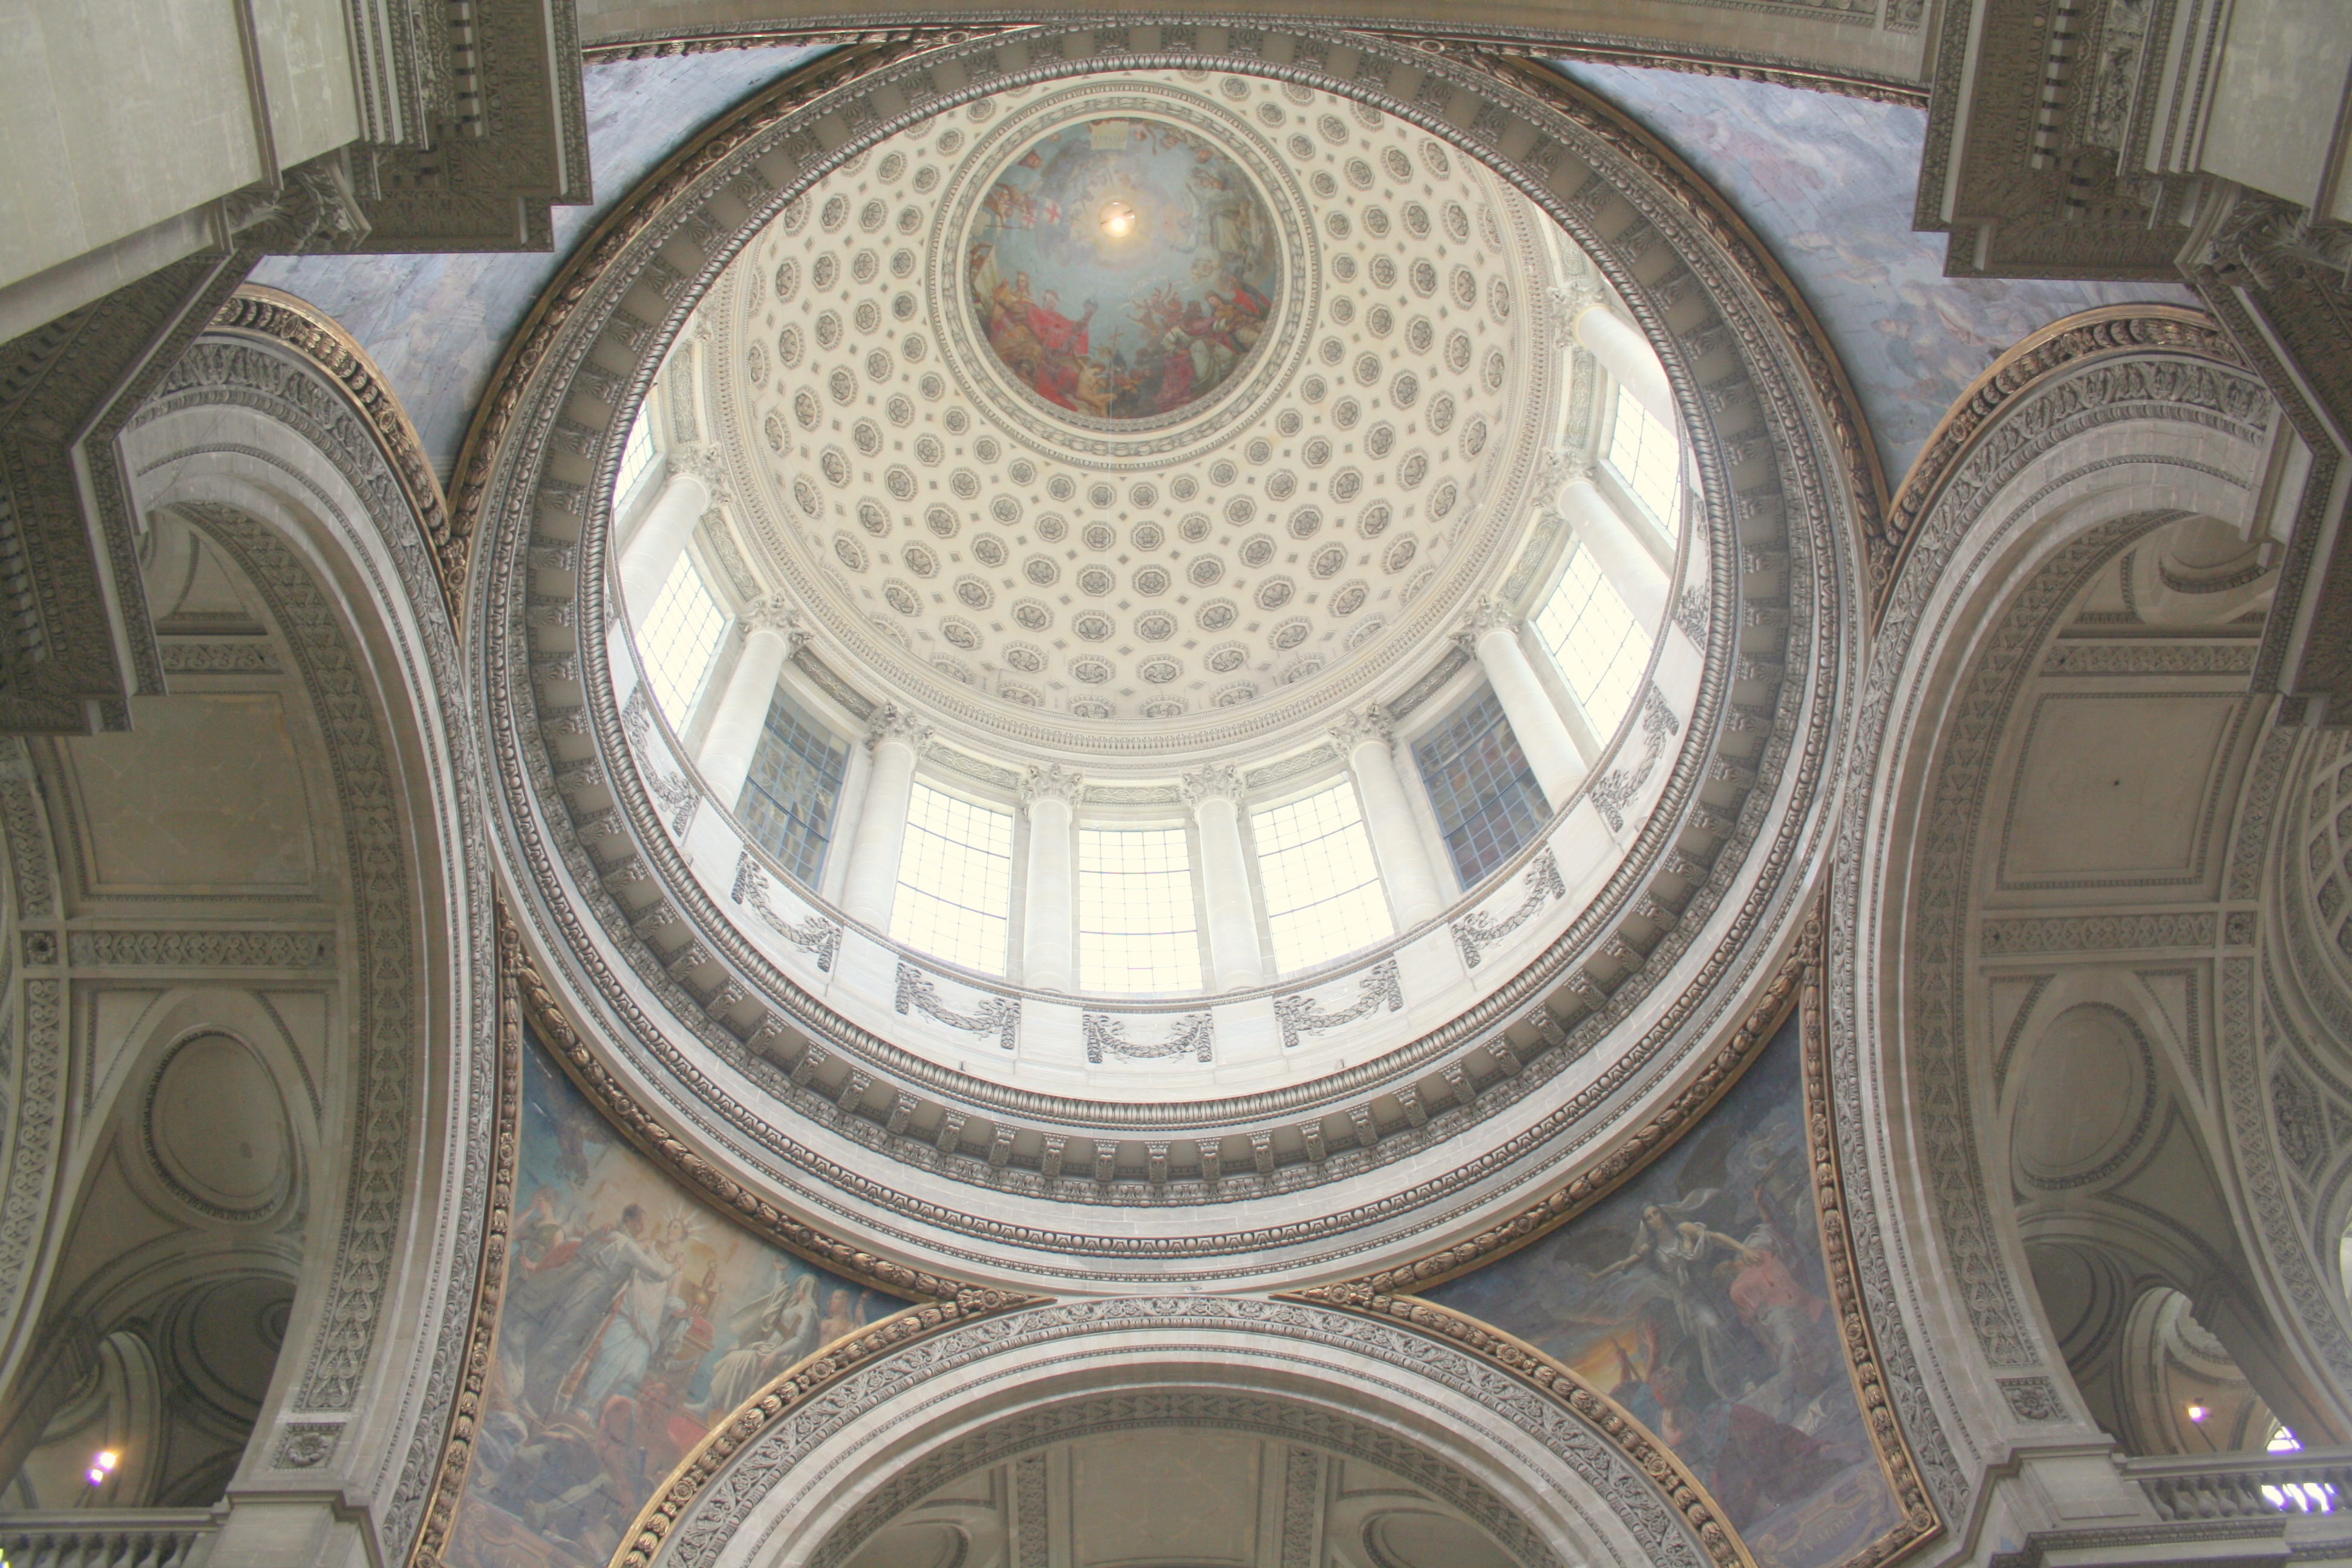
architecture, interior, building, paris, monument, ceiling, cathedral, place of worship, baptistery, symmetry, basilica, dome, pantheon, daylighting